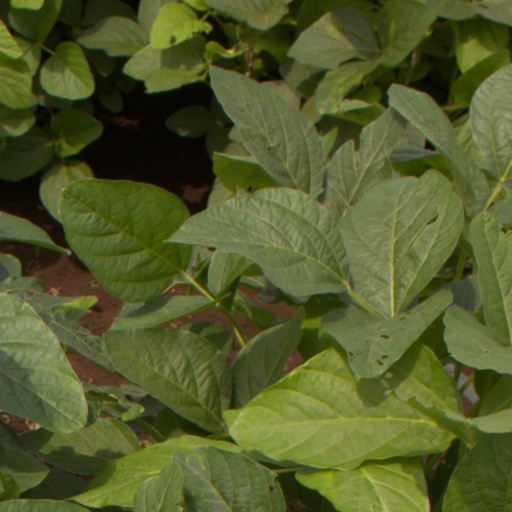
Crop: soybean